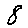
Label: 8